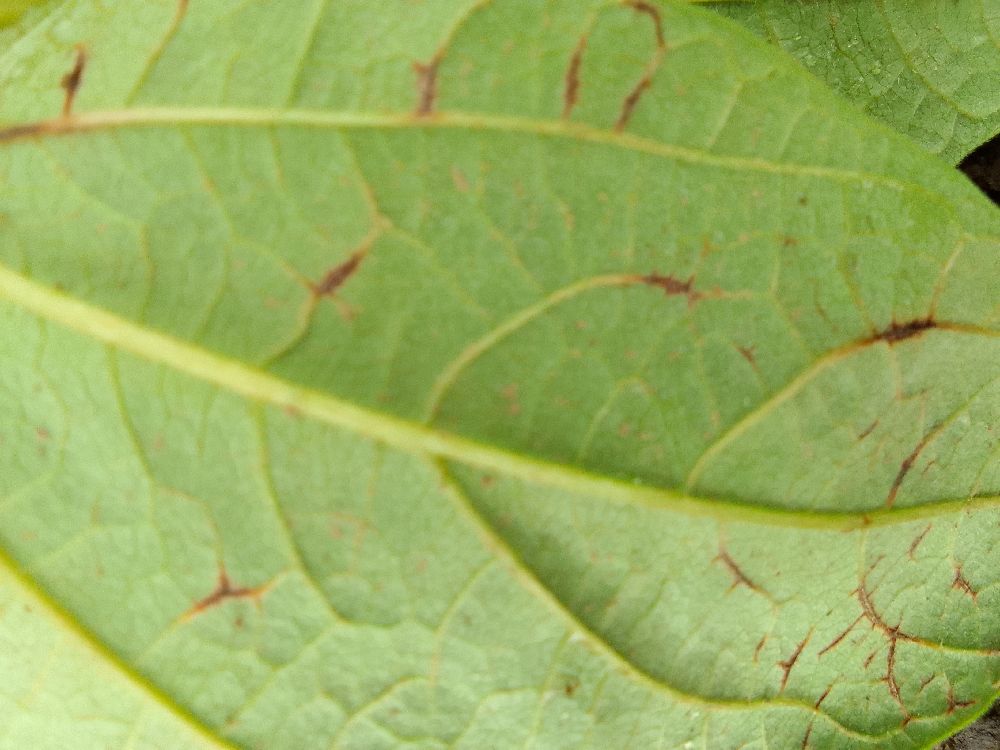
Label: anthracnose